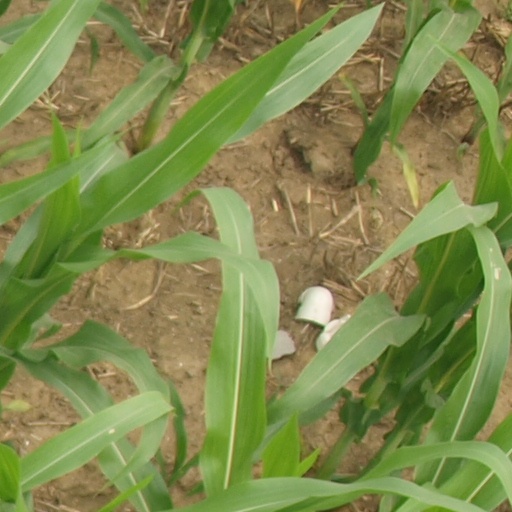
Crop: maize; corn